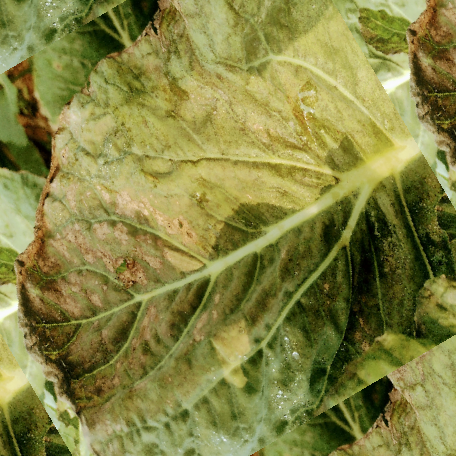
Label: Downy Mildew